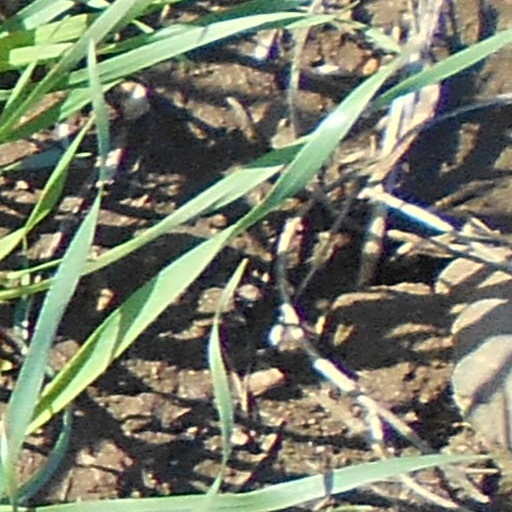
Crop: wheat